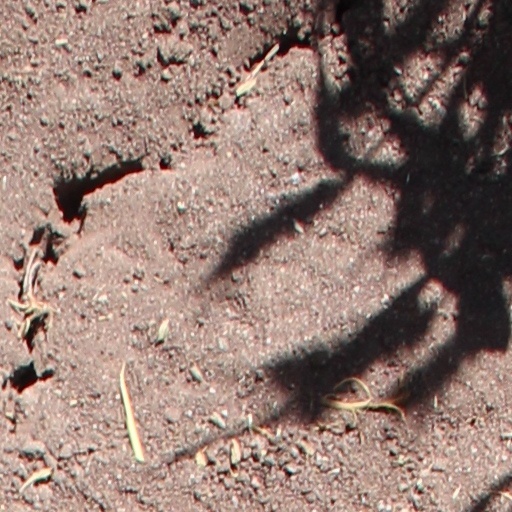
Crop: wheat